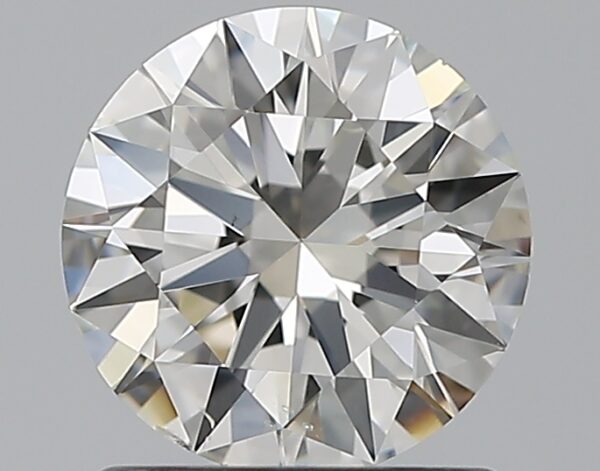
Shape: round
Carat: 1
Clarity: SI1
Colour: H
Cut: EX
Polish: EX
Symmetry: EX
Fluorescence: F
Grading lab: GIA
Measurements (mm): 6.47 x 6.5 x 3.9